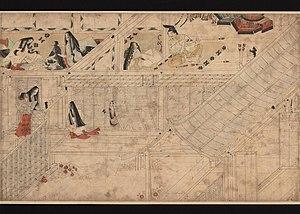
Le Rouleau illustré d’Obusuma Saburō est un emaki datant de l’époque de Kamakura. Ce rouleau enluminé classé bien culturel important narre une histoire populaire mêlant romance, tragédie et bataille. Il nous est cependant parvenu dans un état fragmentaire, la suite et fin de l’emaki étant perdue.